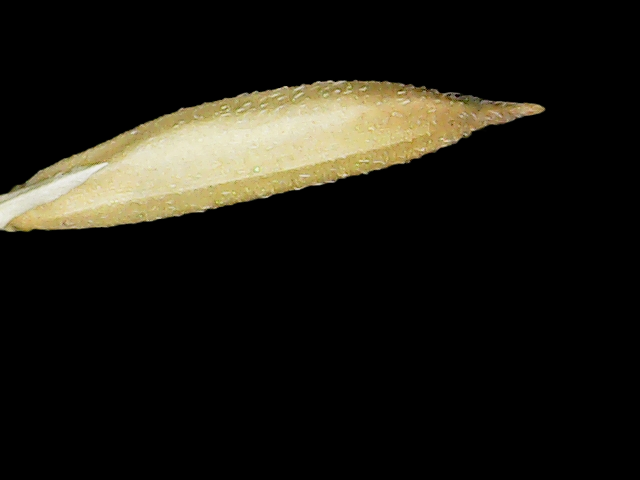
Rice variety: Binadhan25